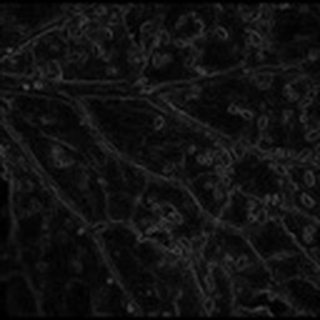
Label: cotton_aphids